Dominic Armato

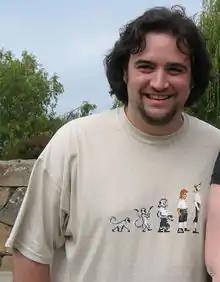
Armato in 2009

Dominic Armato (born November 18, 1976) is an American voice actor, journalist and food critic. He is best known for his work on LucasArts games. His most famous role is the voice of the pirate Guybrush Threepwood in the "Monkey Island" series.